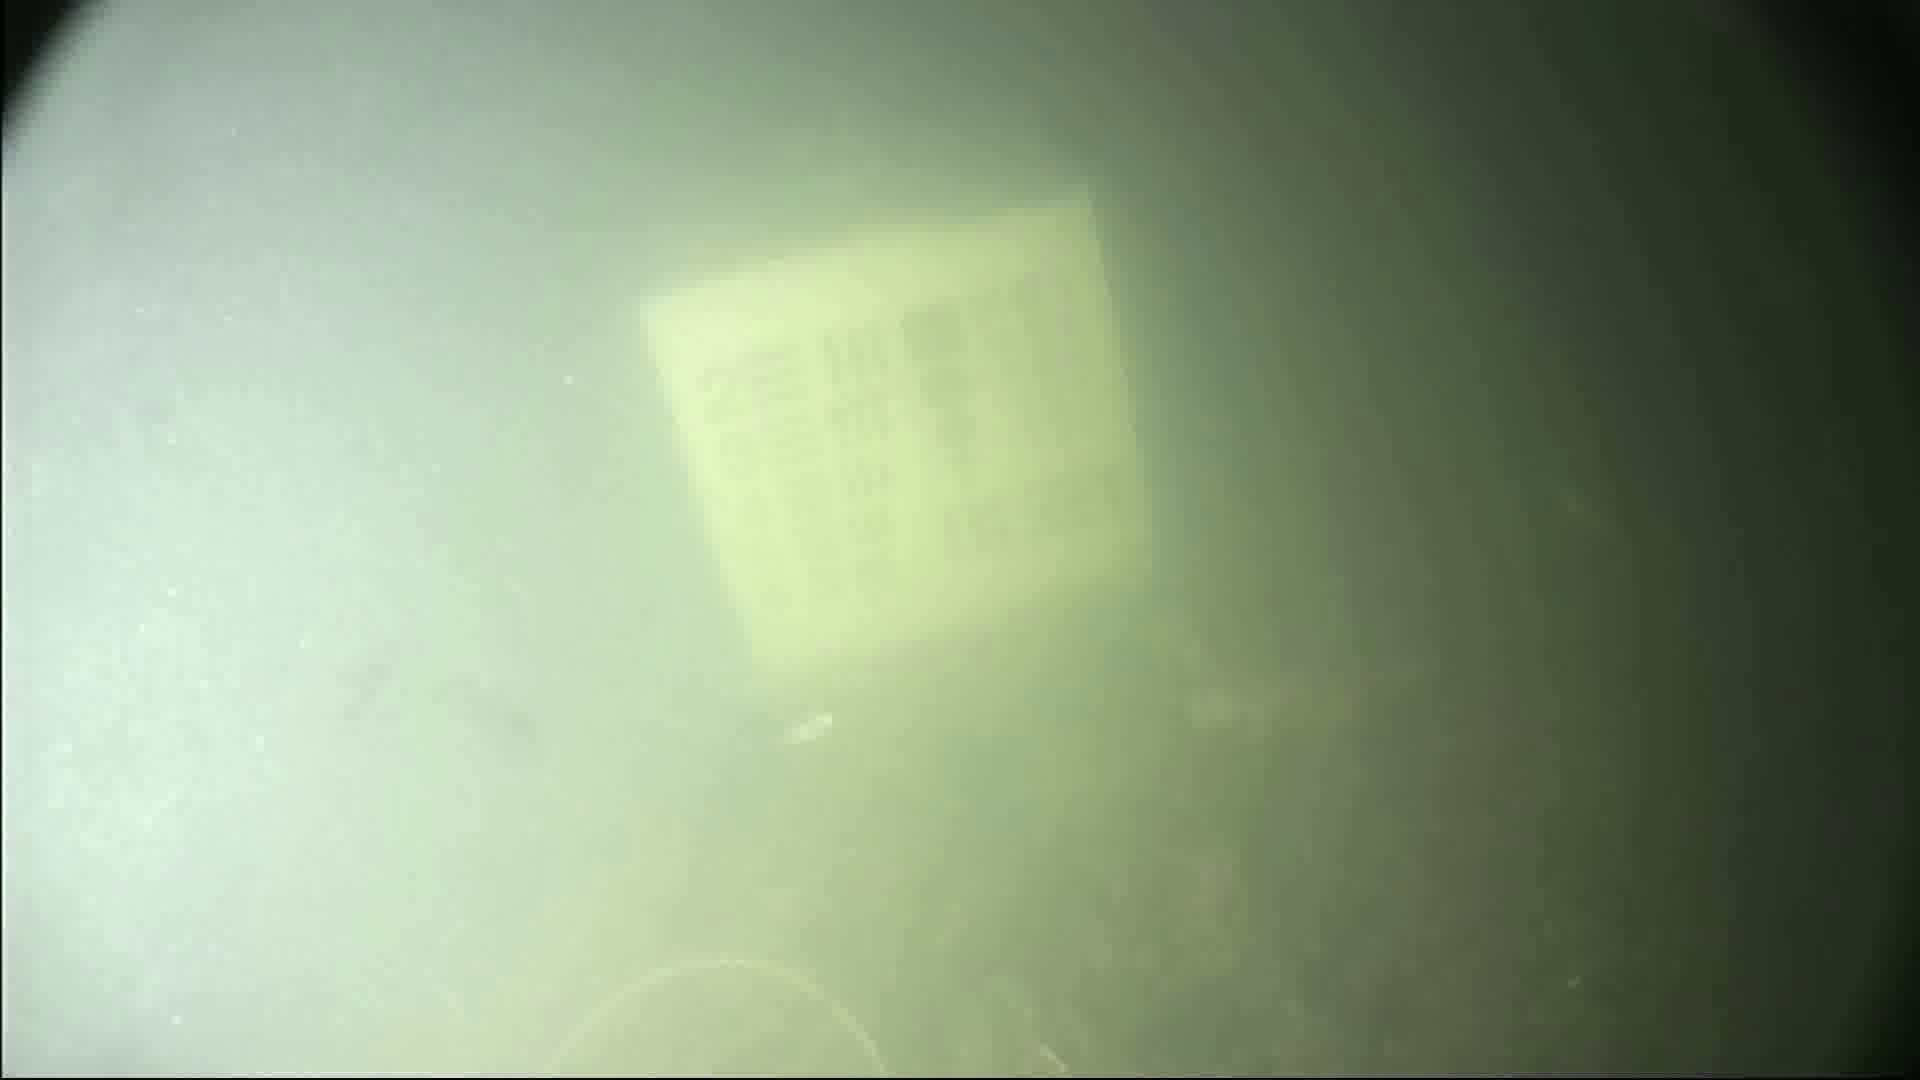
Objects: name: small_fish